The Outside Man

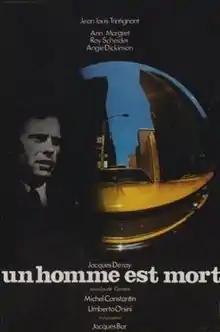
French film poster

The Outside Man (French: Un homme est mort) is a 1972 French-Italian thriller set in Los Angeles, directed by Jacques Deray and starring Jean-Louis Trintignant, Ann-Margret, Roy Scheider, and Angie Dickinson.